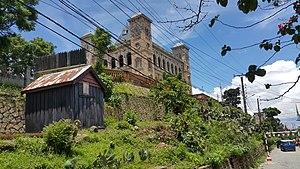
Le Rova de Manjakamiadana
Le rova de Manjakamiadana ou palais de la Reine est l'ancienne demeure officielle des souverains de Madagascar au XIXᵉ siècle, à Antananarivo.